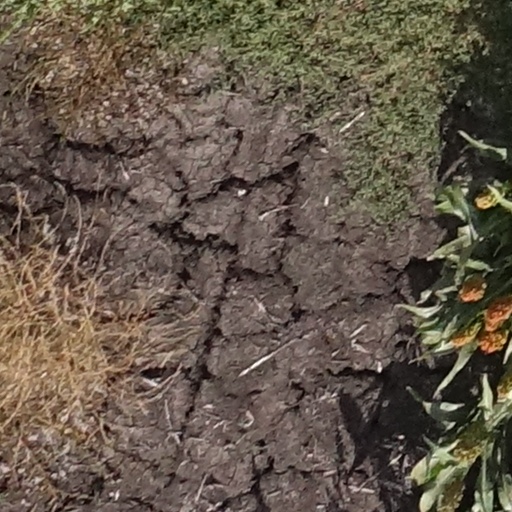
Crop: sorghum